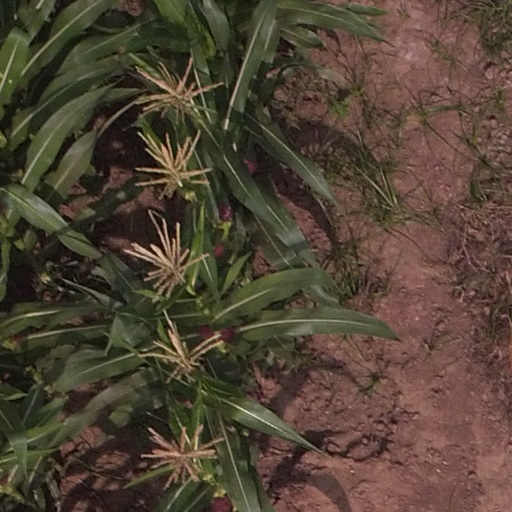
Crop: maize; corn